Your Witness (film)

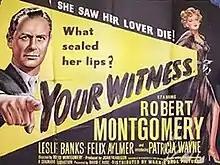
British theatrical poster

Your Witness (U.S title Eye Witness) is a 1950 British drama film directed by and starring Robert Montgomery, Leslie Banks, Felix Aylmer and Andrew Cruickshank. It was written by Hugo Butler and Ian McLellan Hunter.